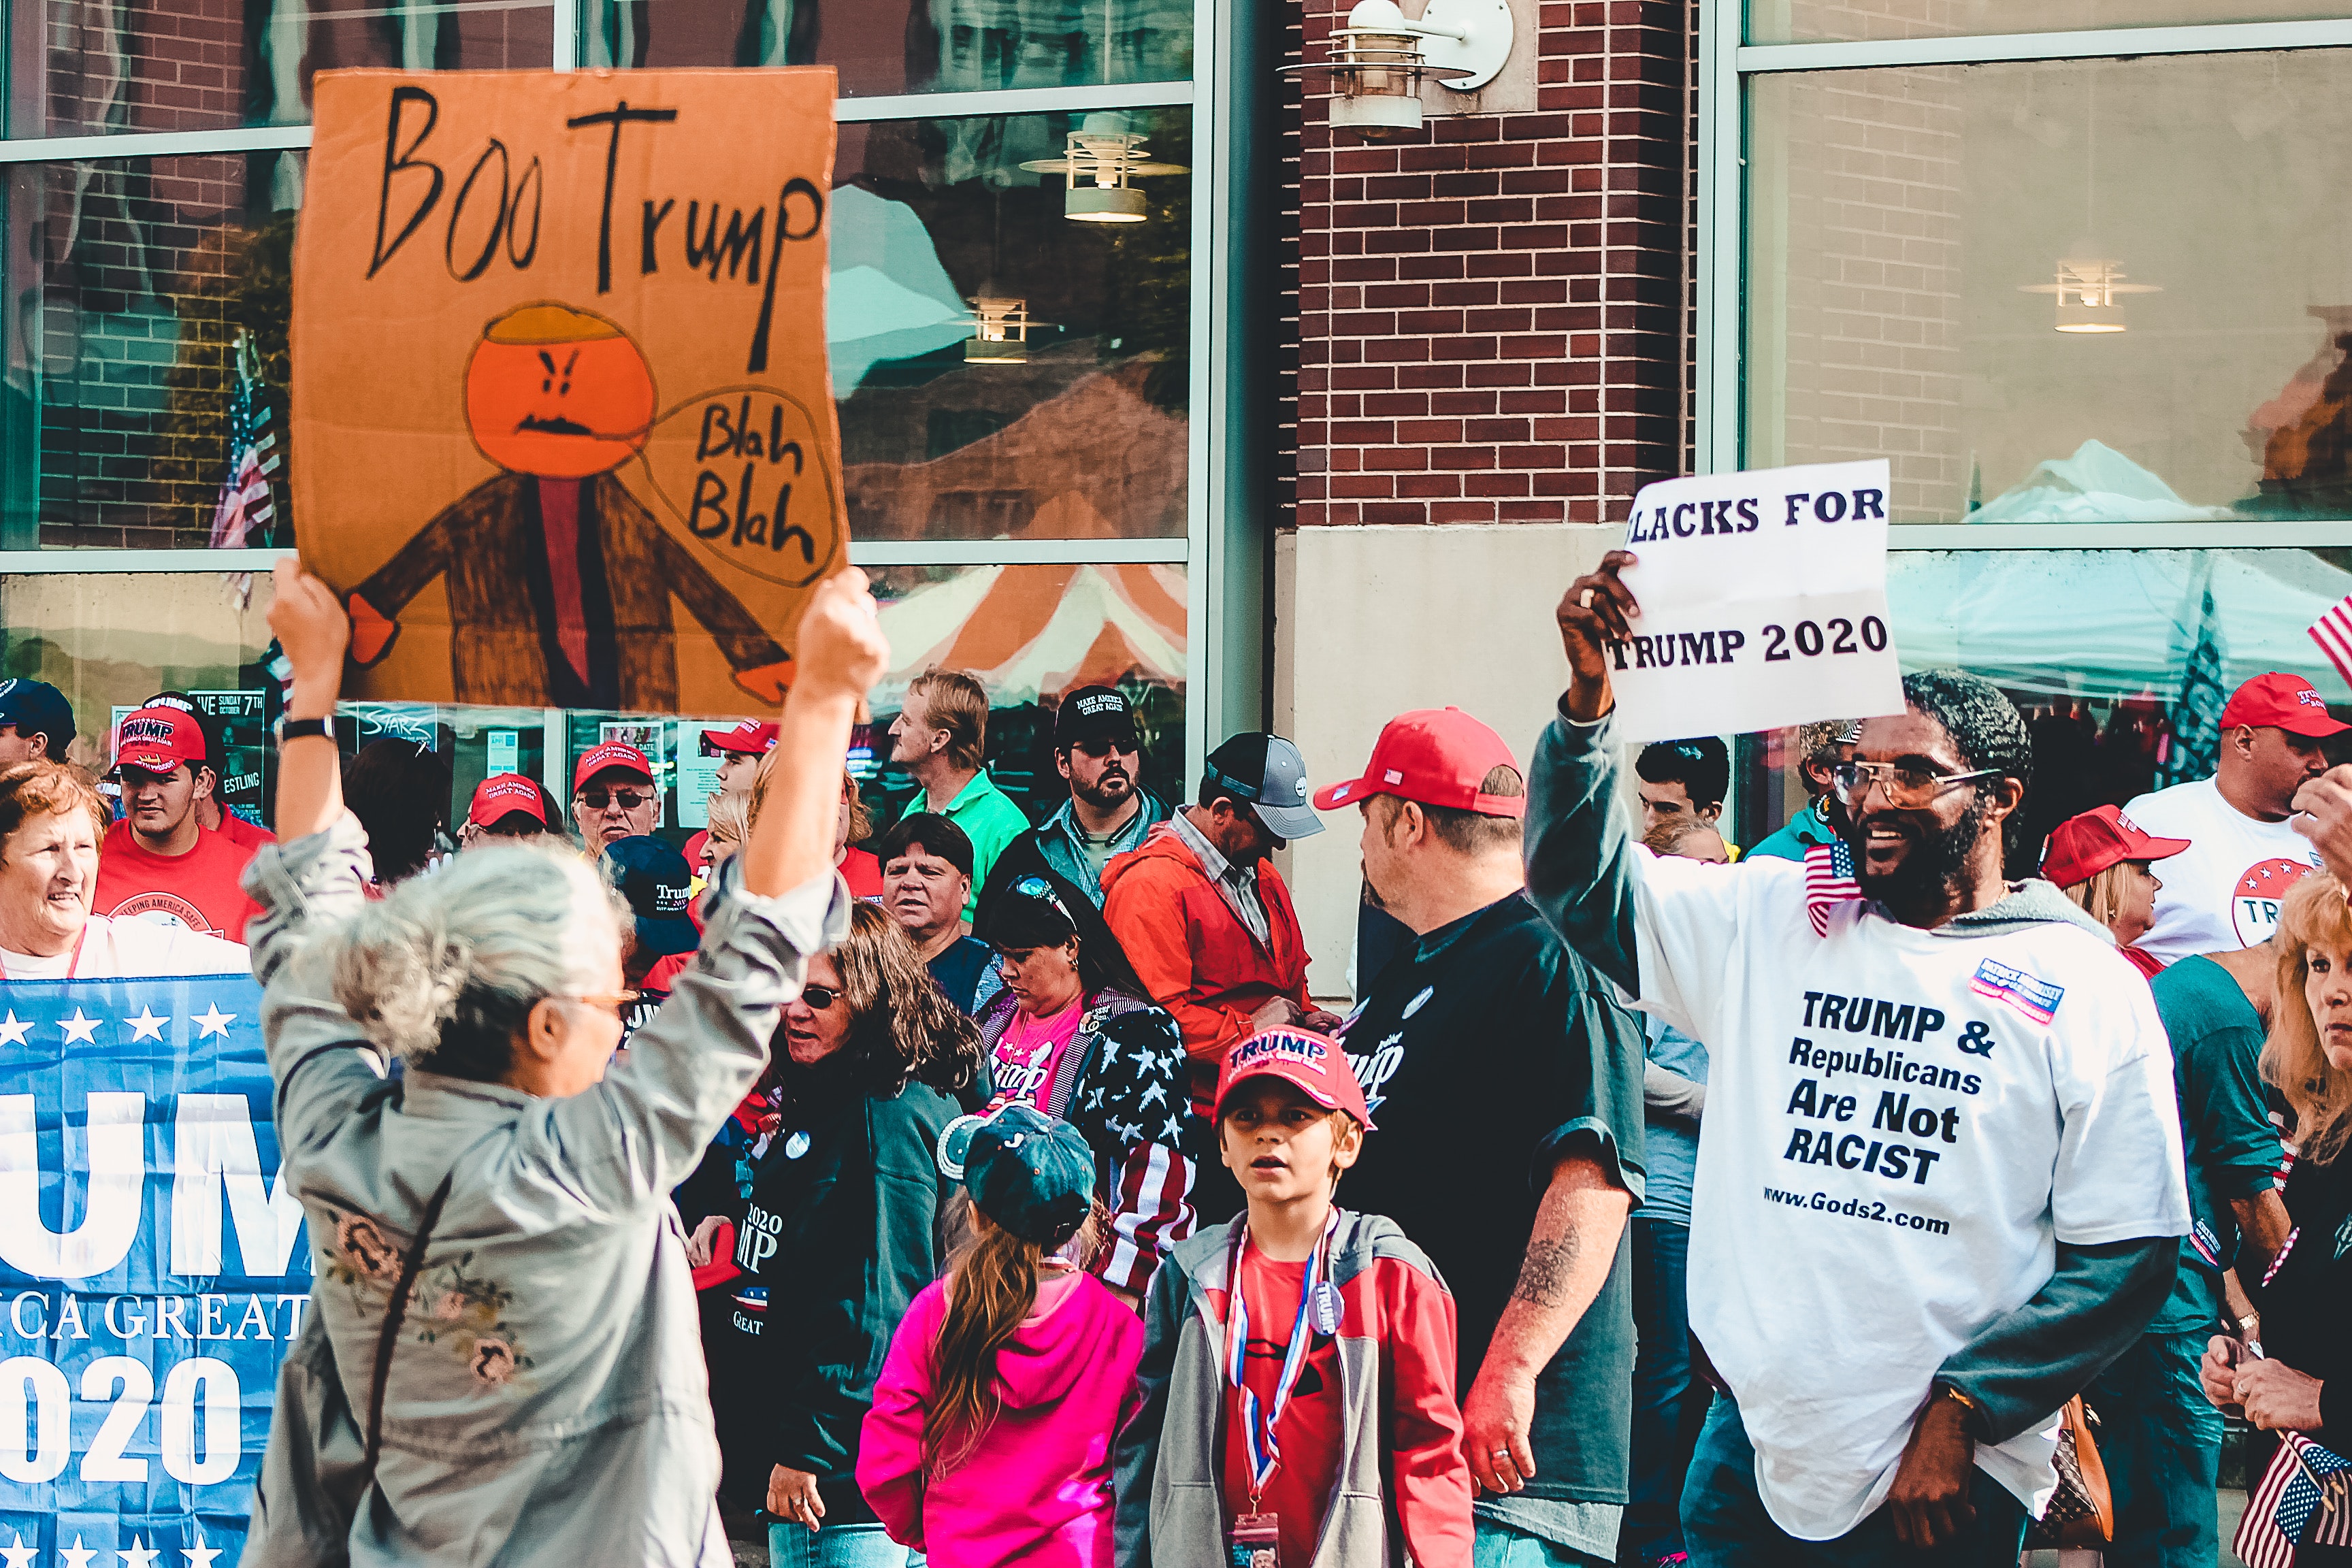
crowd, protest, demonstration, event, street, product, public event, recreation, city, festival, advertising